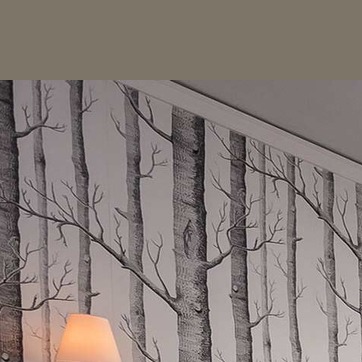
Material: wallpaper